Boston College

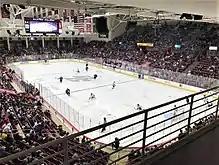
An ice hockey game played at "Kelley Rink", Conte Forum.

The Eagle serves as the iconic mascot for Boston College, with the character Baldwin the Eagle representing this symbol of pride and tradition at football, hockey, and basketball games. Baldwin, named as a play on the "bald" head of the American bald eagle and the word "win," embodies the spirit of the Eagles.